Jessica Vitak

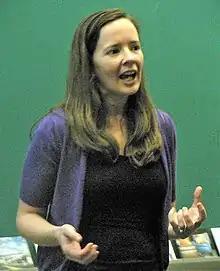
Vitak lecturing in 2012

Jessica Vitak is an American information scientist who is a professor at the University of Maryland. She is faculty in the University of Maryland College of Information (iSchool) and Communication Department. She serves as Director of the University of Maryland Human–Computer Interaction Lab (HCIL) and an Associate Member of the Social Data Science Center (SoDa).